Brights Grove, Ontario

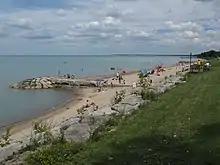
Brights Grove Beach

There are 8 kilometres of lakefront walking trails, half is on rural road and other on dedicated bike/walk path.